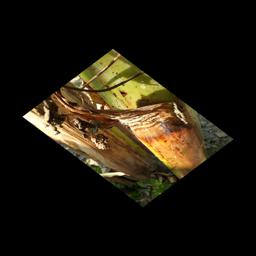
Label: PSEUDOSTEM WEEVIL